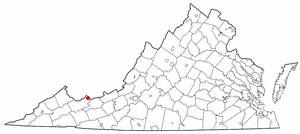
Pocahontas est une municipalité américaine située dans le comté de Tazewell en Virginie.